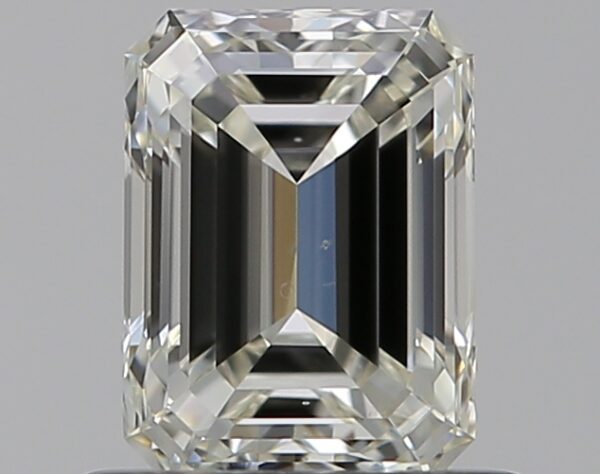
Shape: emerald
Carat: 0.71
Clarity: VS1
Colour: J
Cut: EX
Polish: EX
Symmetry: EX
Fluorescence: N
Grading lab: GIA
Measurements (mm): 5.84 x 4.32 x 2.98